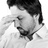
Emotion: sad